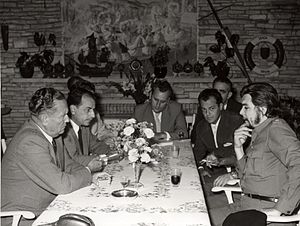
Josip Broz Tito / Præsident / De alliancefrie landes bevægelse
Tito med Che Guevara i 1959.
"Josip Broz Tito var en jugoslavisk revolutionær og statsmand, der besad flere politiske embeder fra 1943 og til sin død i 1980. Under 2. verdenskrig var han leder af de jugoslaviske partisaner, der ofte betragtes som den mest effektive modstandsbevægelse i det tysk-besatte Europa. Til trods for at hans præsidentperiode er blevet kritiseret som autoritær, og at der er blevet rejst mistanke om undertrykkelse af politiske modstandere, blev Tito af de fleste betragtet som en godgørende diktator"" på grund af hans økonomiske og diplomatiske politik. Han var en populær offentlig figur både inden og uden for Jugoslaviens grænser. Tito, der blev set som et forenende symbol, vedligeholdt gennem sin indenrigspolitik en fredelig sameksistens mellem nationerne i det jugoslaviske forbund. Han blev yderligere kendt som en central skikkelse indenfor De alliancefrie landes bevægelse sammen med Indiens Jawaharlal Nehru, Egyptens Gamal Abdel Nasser og Indonesiens Sukarno.